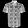
Label: Shirt